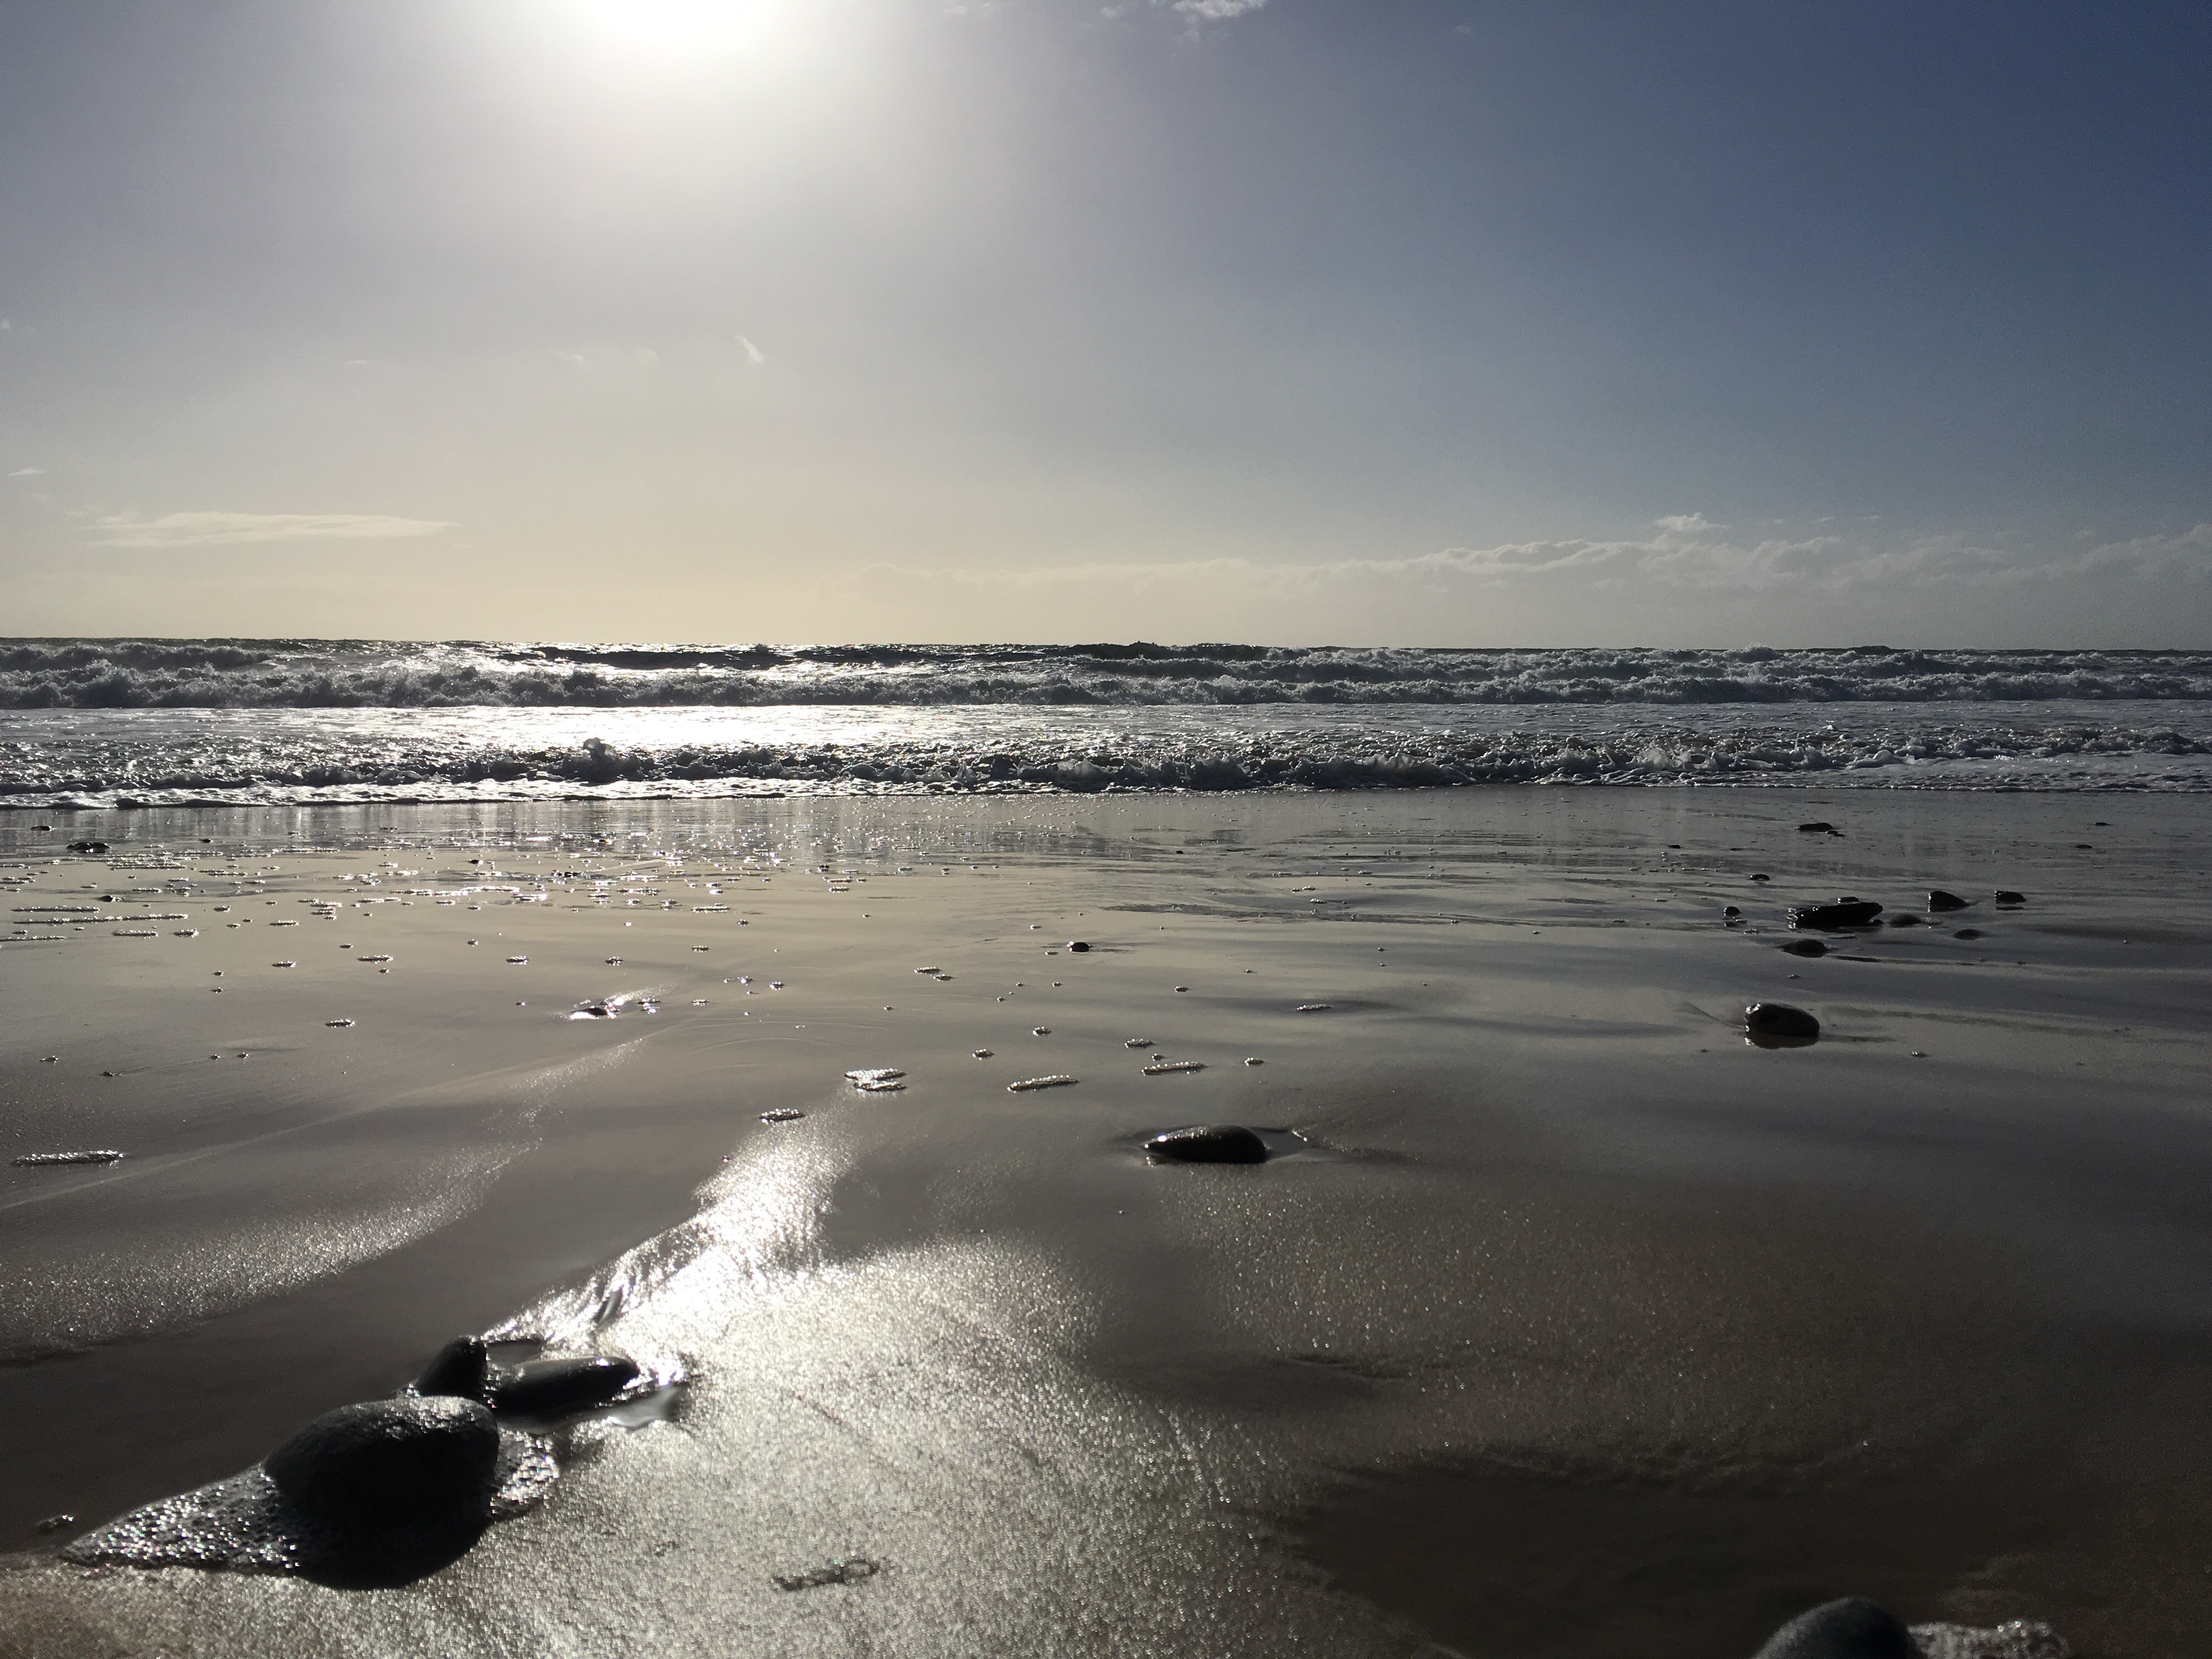
beach, sea, shore, body of water, water, sky, ocean, horizon, coast, coastal and oceanic landforms, calm, wave, mudflat, morning, sand, reflection, wind wave, sunlight, cloud, evening